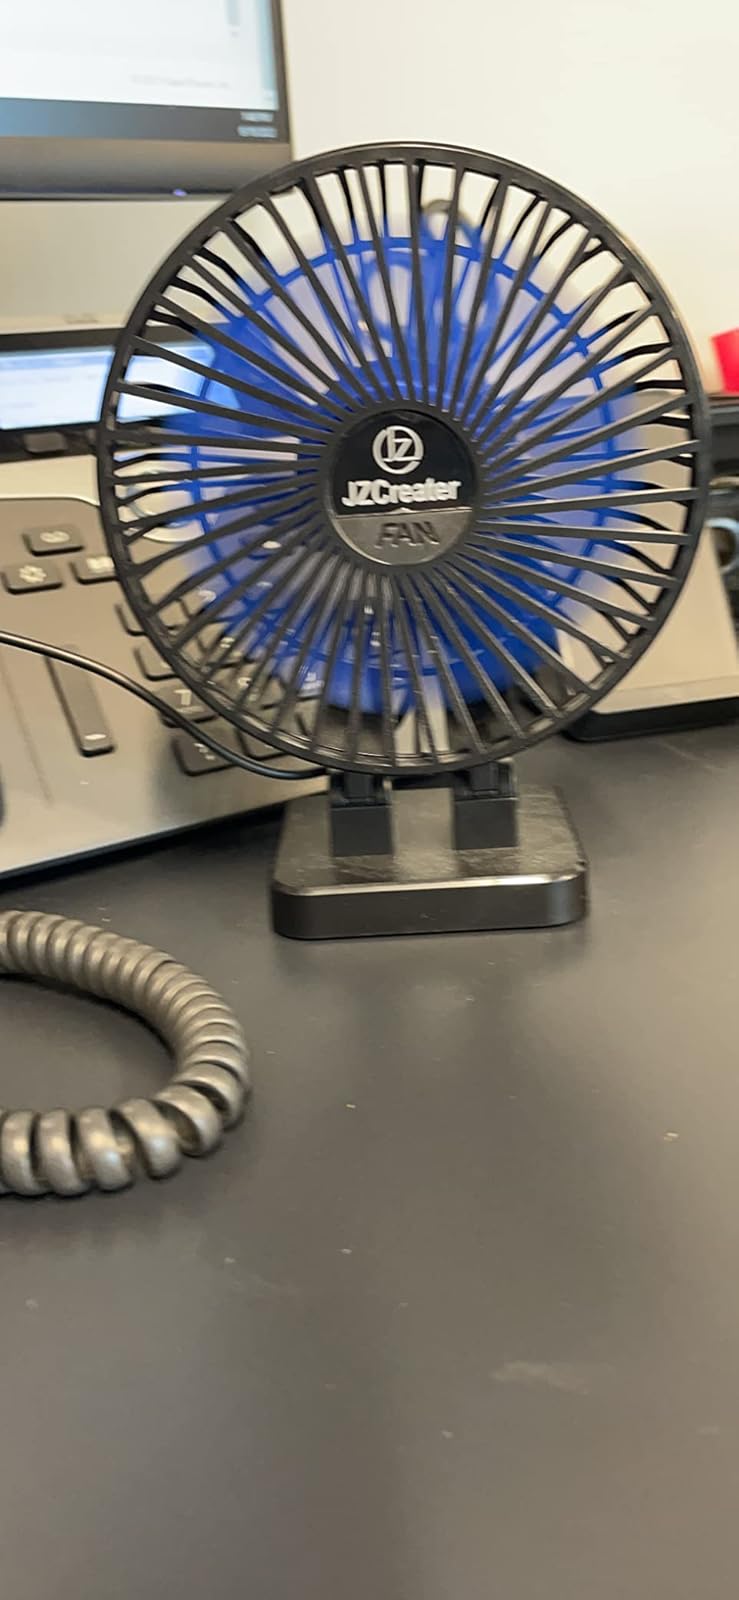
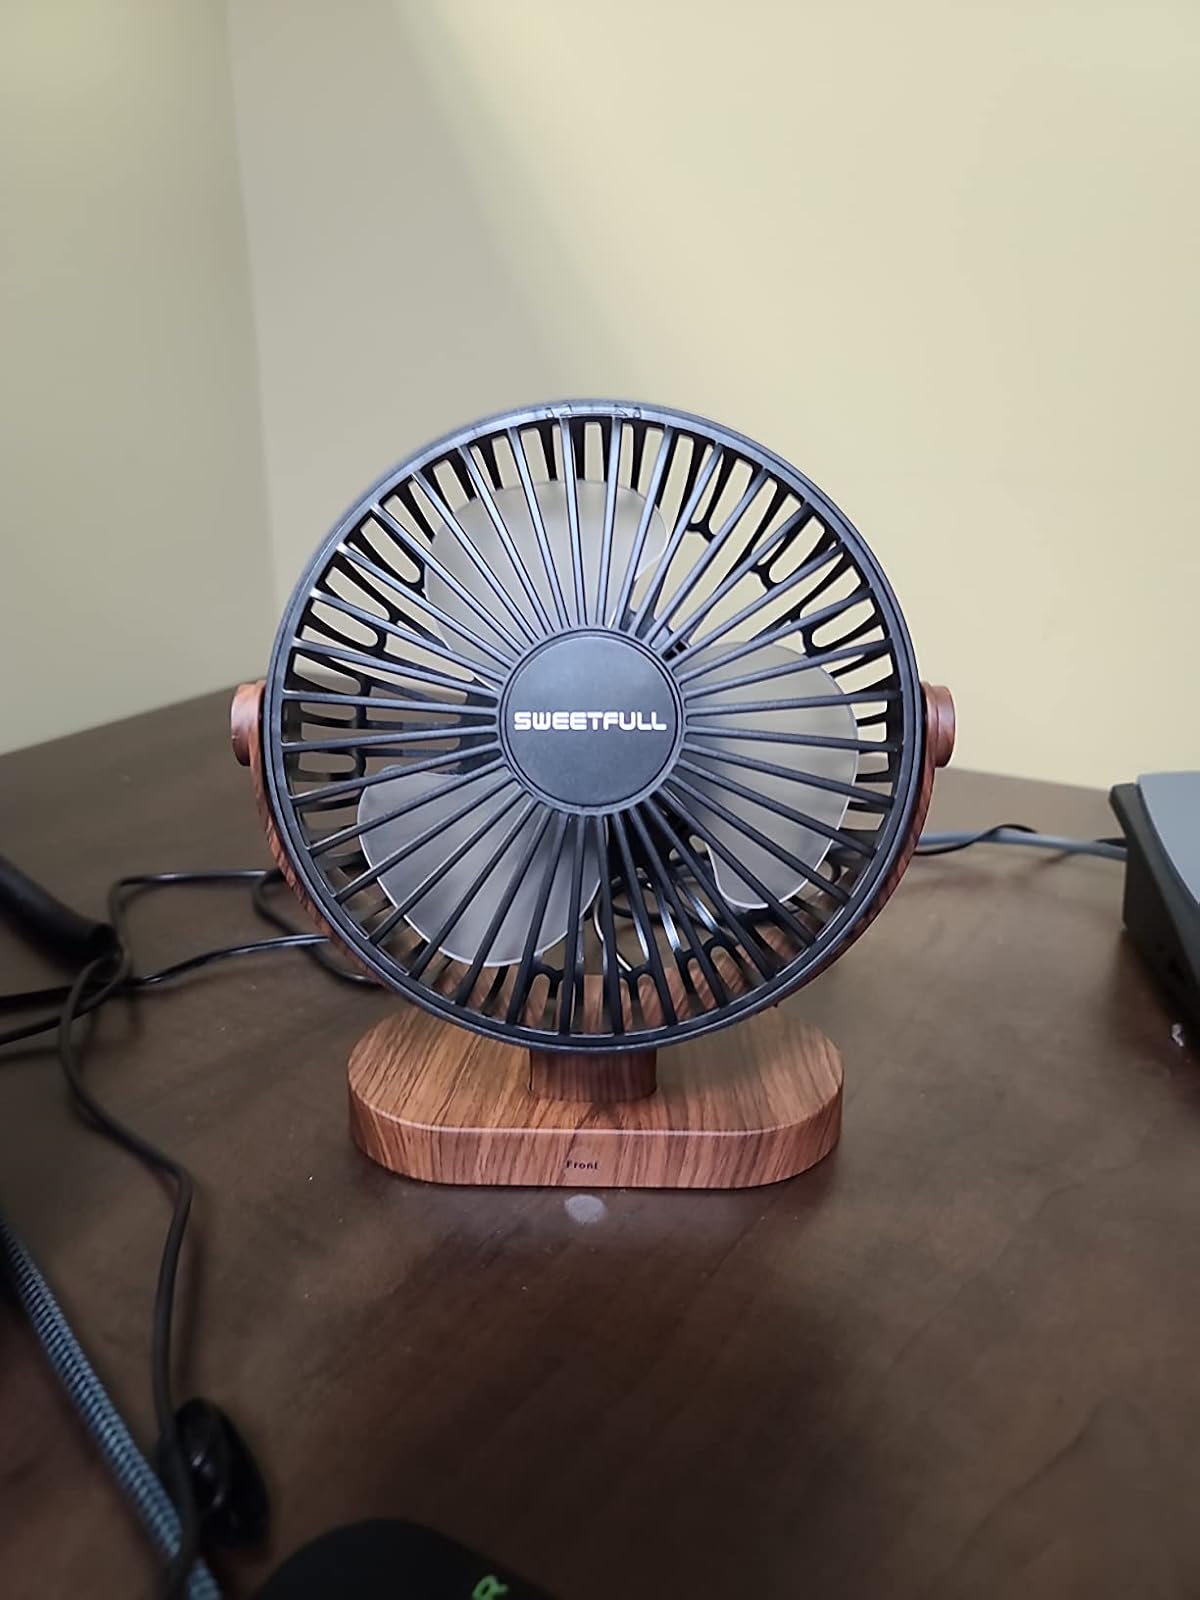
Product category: fan
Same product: no